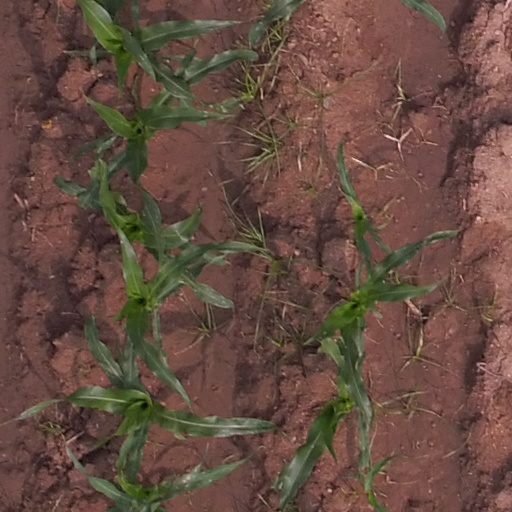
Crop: maize; corn